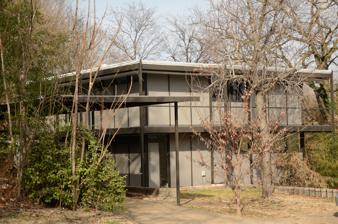
Building: Robert Wanslow House
Country: United States of America
Year built: 1968
Historic house in Arkansas, United States United States historic place Robert Wanslow House U.S. National Register of Historic Places Location in Arkansas Show map of Arkansas Location in United States Show map of the United States Location 2815 South Q St., Fort Smith, Arkansas Coordinates 35°21′57″N 94°24′7″W / 35.36583°N 94.40194°W / 35.36583; -94.40194 Area less than one acre Built 1962 Architect Robert Wanslow Architectural style Mid-Century Modern NRHP reference No. 100002007 Added to NRHP January 26, 2018 The Robert Wanslow House is a historic house at 2815 South Q Street in Fort Smith, Arkansas .  It is a two-story structure framed with steel , clad in concrete panels and set on a poured concrete foundation.  It has a flat roof with deep overhanging eaves, and is surrounded by a two-story porch supported by steel beams.  It was built in 1962 to a design by architect Robert Wanslow, for use as his family residence.  The house is locally distinctive for its Mid-Century Modern styling, which contrasts with the more conventional neighboring ranch houses. The house was listed on the National Register of Historic Places in 1979. See also National Register of Historic Places listings in Sebastian County, Arkansas References